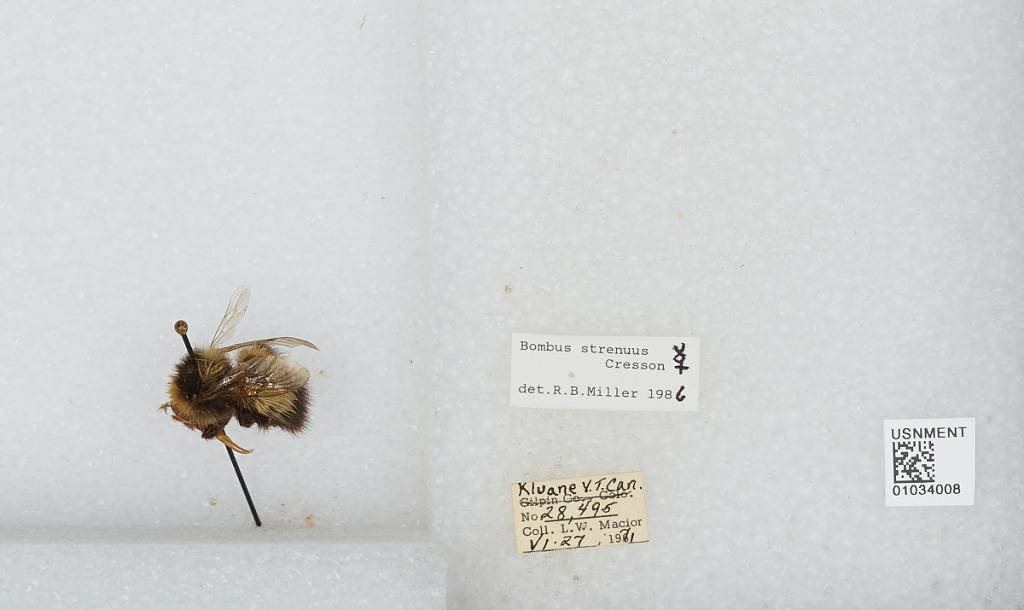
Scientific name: Bombus (Alpinobombus) neoboreus Sladen
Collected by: L. Macior
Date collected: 1971-6-27
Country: Canada
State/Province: Yukon Territory
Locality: Kluane
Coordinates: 60.75, -139.5
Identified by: Miller, R. B.